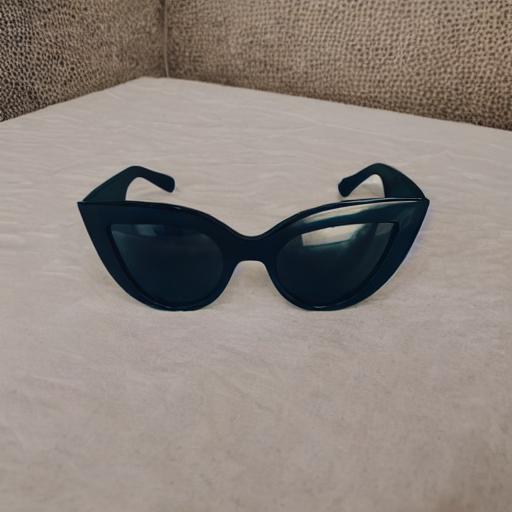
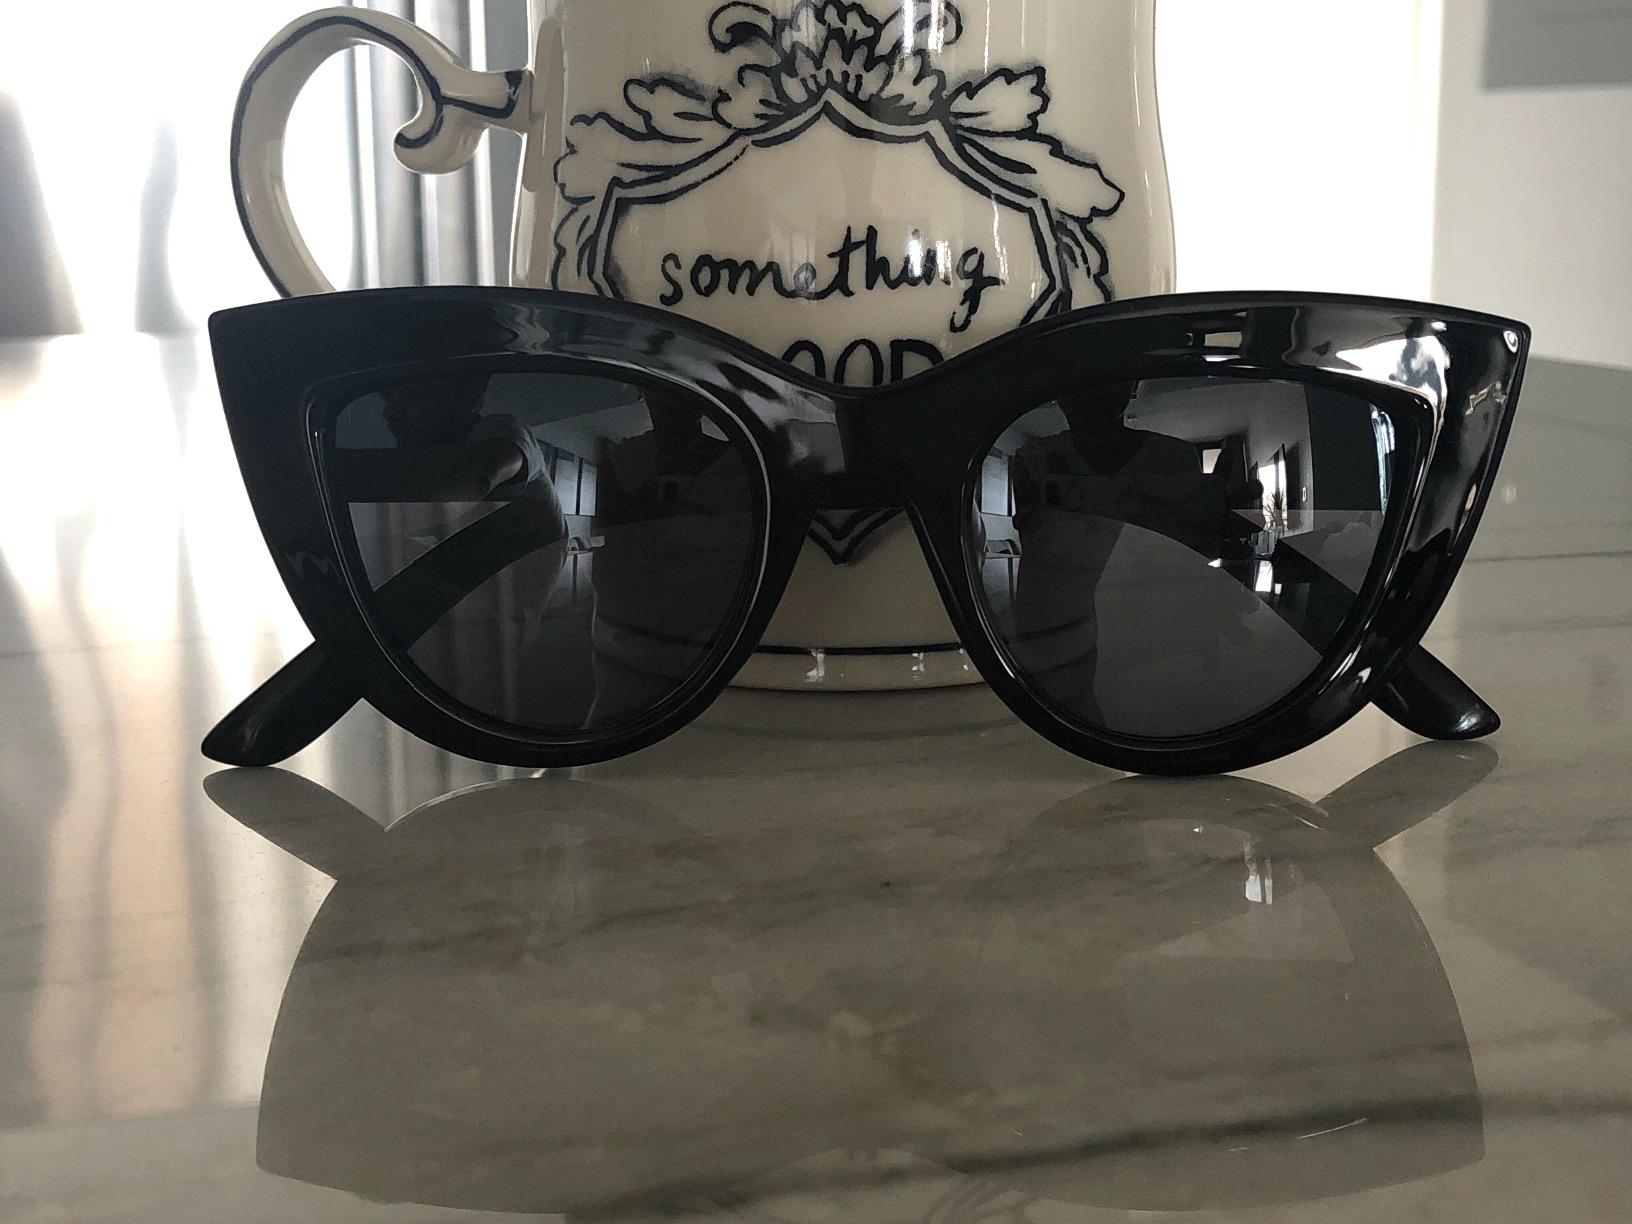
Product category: accessories_sunglasses
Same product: no